José Luis Calderón

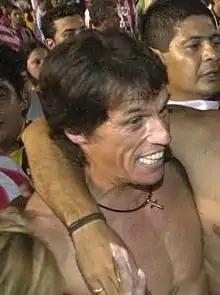
Calderón in 2006

José Luis Calderón (born 24 October 1970) is an Argentine former professional footballer who played as a striker. He played for 17 years between 1989 and 2006 without winning a trophy, but between the ages of 36 and 39 he won four major championships with three teams.